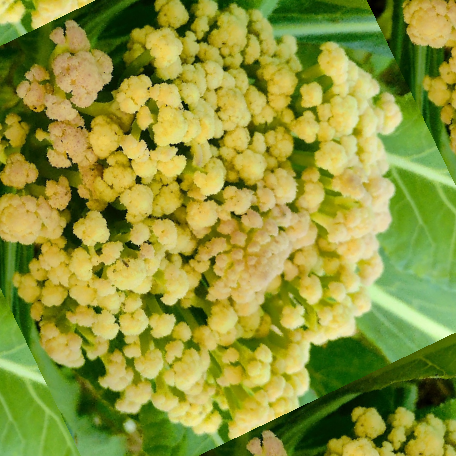
Label: Bacterial spot rot